49-Mile Scenic Drive

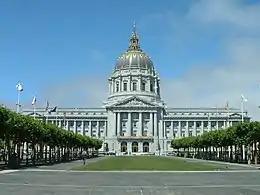
San Francisco City Hall is, since 1999, both the starting and the ending route marker.

The drive begins on Polk Street opposite San Francisco City Hall. Circling Civic Center Plaza and passing Bill Graham Civic Auditorium, the San Francisco Public Library's main branch, and the Asian Art Museum, the route continues north along Larkin Street through Little Saigon before turning onto Geary Boulevard and proceeding west up Cathedral Hill. After entering Japantown, the drive turns north onto Webster Street before immediately returning east along Post Street, where it continues past Japan Center, Lower Nob Hill, and Union Square.